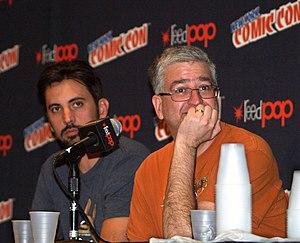
L'Exorciste est une série télévisée semi-anthologique américaine en vingt épisodes de 42 minutes développée par Jeremy Slater, diffusée entre le 23 septembre 2016 et le 15 décembre 2017 sur le réseau Fox et en simultané au Canada sur le réseau CTV pour la première saison et CTV Two pour la deuxième saison.